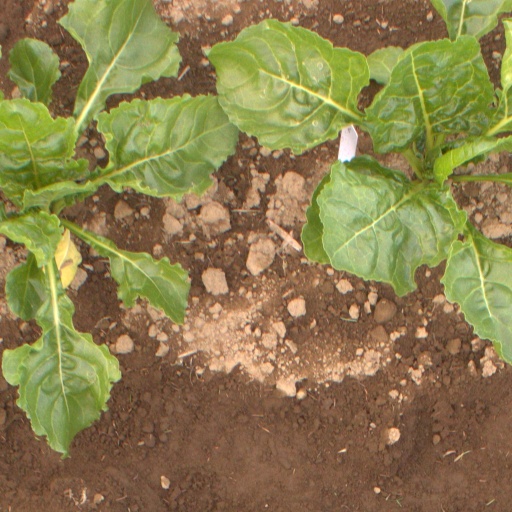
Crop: sugar beet